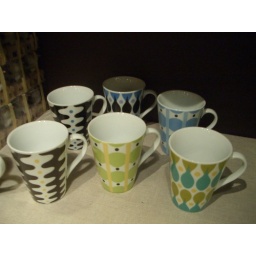
mug with cute pattern in Sostrene Grenen